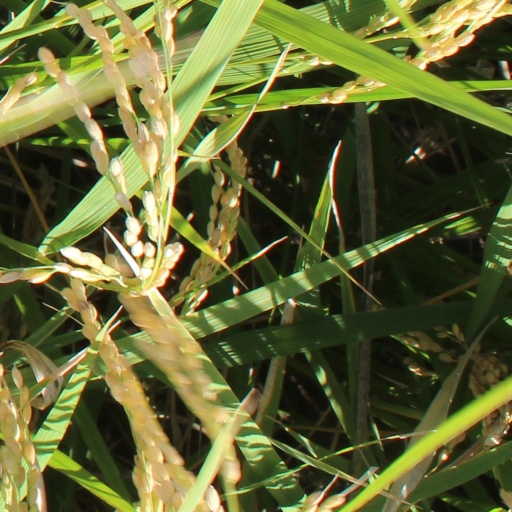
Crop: rice